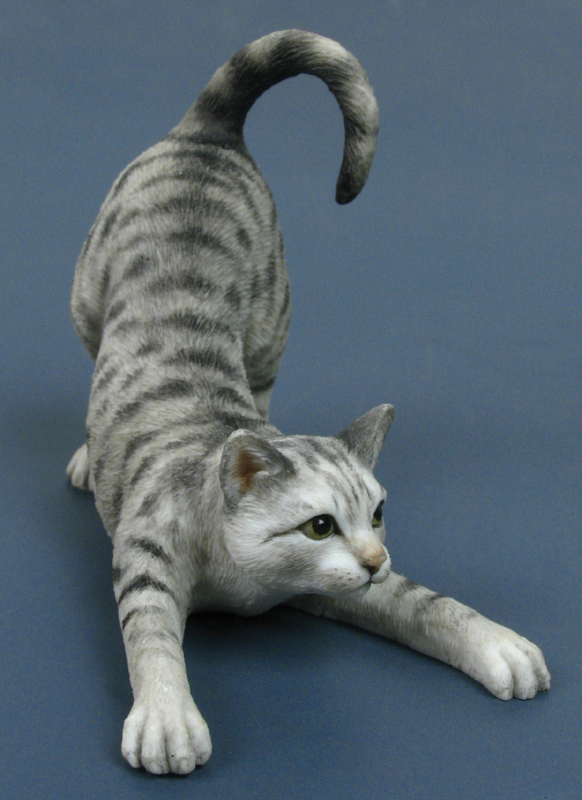
Breed: Egyptian Mau